Mario Curletto

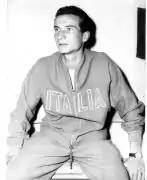

Mario Curletto (13 September 1935 – 22 December 2004) was an Italian fencer. He won a silver medal in the team foil event at the 1960 Summer Olympics.